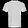
Label: T - shirt / top